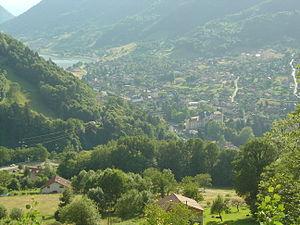
Vue sur une partie de la ville d'Allevard-les-Bains et son plan d'eau depuis les premiers kilomètres de la route du Collet d'Allevard
Le Collet d’Allevard est une station de sports d'hiver des Alpes françaises située dans le département de l'Isère, à approximativement 11,5 km d’Allevard-les-Bains dont le domaine skiable s'étend sur la commune d'Allevard et celle de La Chapelle du Bard. Créée en 1955 sur d'anciens pâturages communaux réservés à l'estive des troupeaux collectifs de la communauté d'Allevard, et desservie par une nouvelle route empruntant le tracé de l'ancienne route forestière à travers les parcelles privées et l'ancienne forêt delphinale puis royale, elle a atteint sa taille actuelle en 1975, les aménagements ultérieurs ayant avant tout consisté à améliorer le domaine existant.
Allevard est une commune française située dans le département de l'Isère en région Auvergne-Rhône-Alpes, autrefois rattachée à l'ancienne province du Dauphiné. La commune est également connue sous le nom d'Allevard-les-Bains, en raison de la présence d'un service de cure thermale.